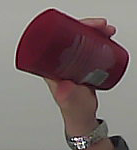
Product: loreal_shampoo